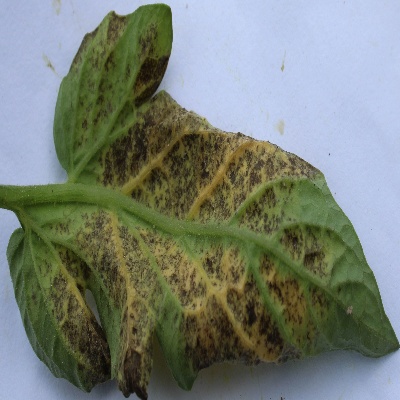
Crop: Tomato
Condition: verticulium wilt